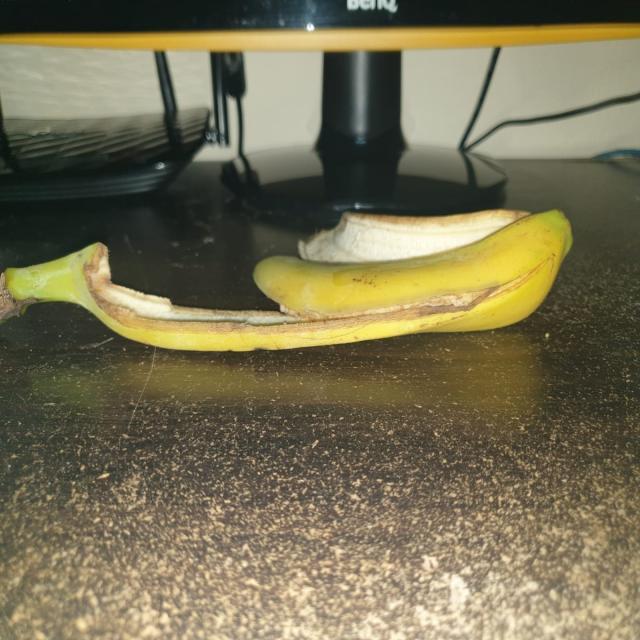
Label: bananas